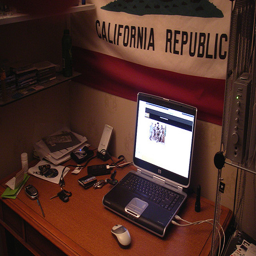
a desk with a laptop on it below a hanging California flag
A desk with a computer and a large California state flag on wall.
A laptop on a desk and a flag of the State of California.
There's a desk with a laptop, phone charging, and other various electronics.
A laptop, cell phone, and mouse sit on a cluttered desk near a California flag.